Guadalajara

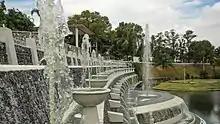
Parque Rehilete Alcalde

The canyon is a biogeographic corridor that is home to four types of vegetation: deciduous tropical forest, gallery forest, heath vegetation, and secondary vegetation. In addition to introduced species, there are many native species of flora and fauna. The canyon is studied by national and international researchers as it contains great biological diversity due to its geographical location.